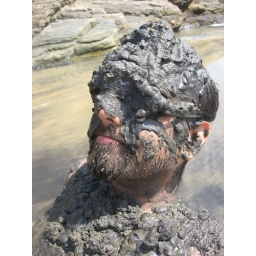
Robin covered in black sand